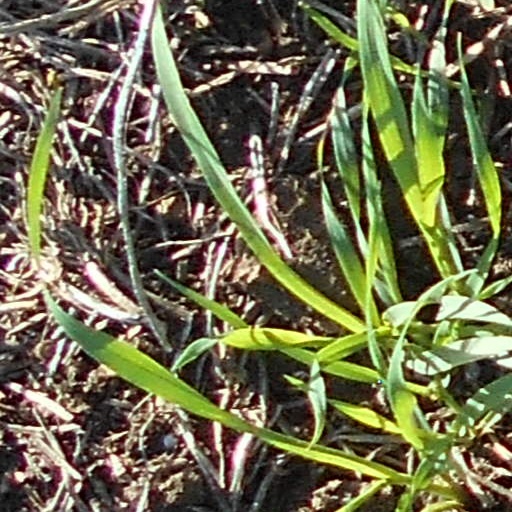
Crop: wheat